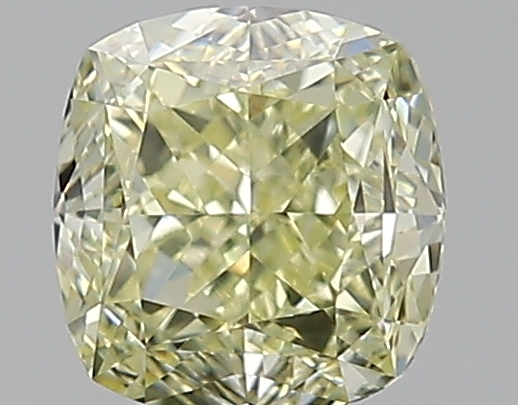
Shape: cushion
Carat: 0.7
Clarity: VS2
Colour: Y-Z
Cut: GD
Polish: EX
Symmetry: GD
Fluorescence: N
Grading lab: GIA
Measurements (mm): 4.85 x 4.62 x 3.4